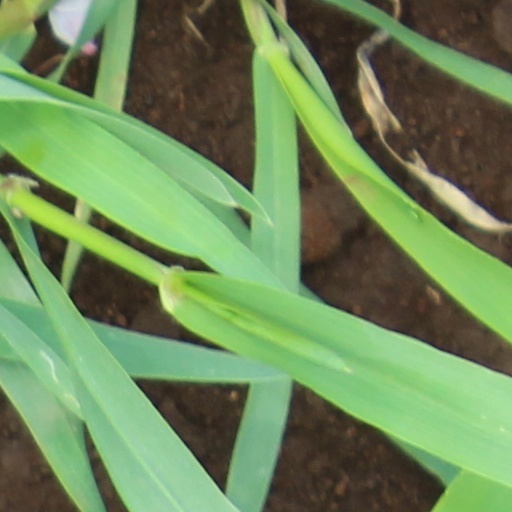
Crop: wheat